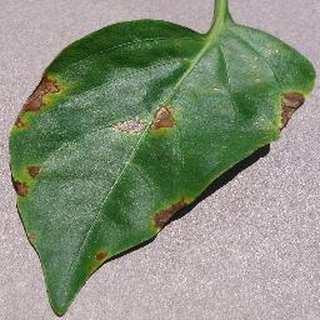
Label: bell_pepper_bacterial_spot